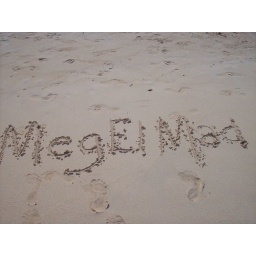
My girls in the sand